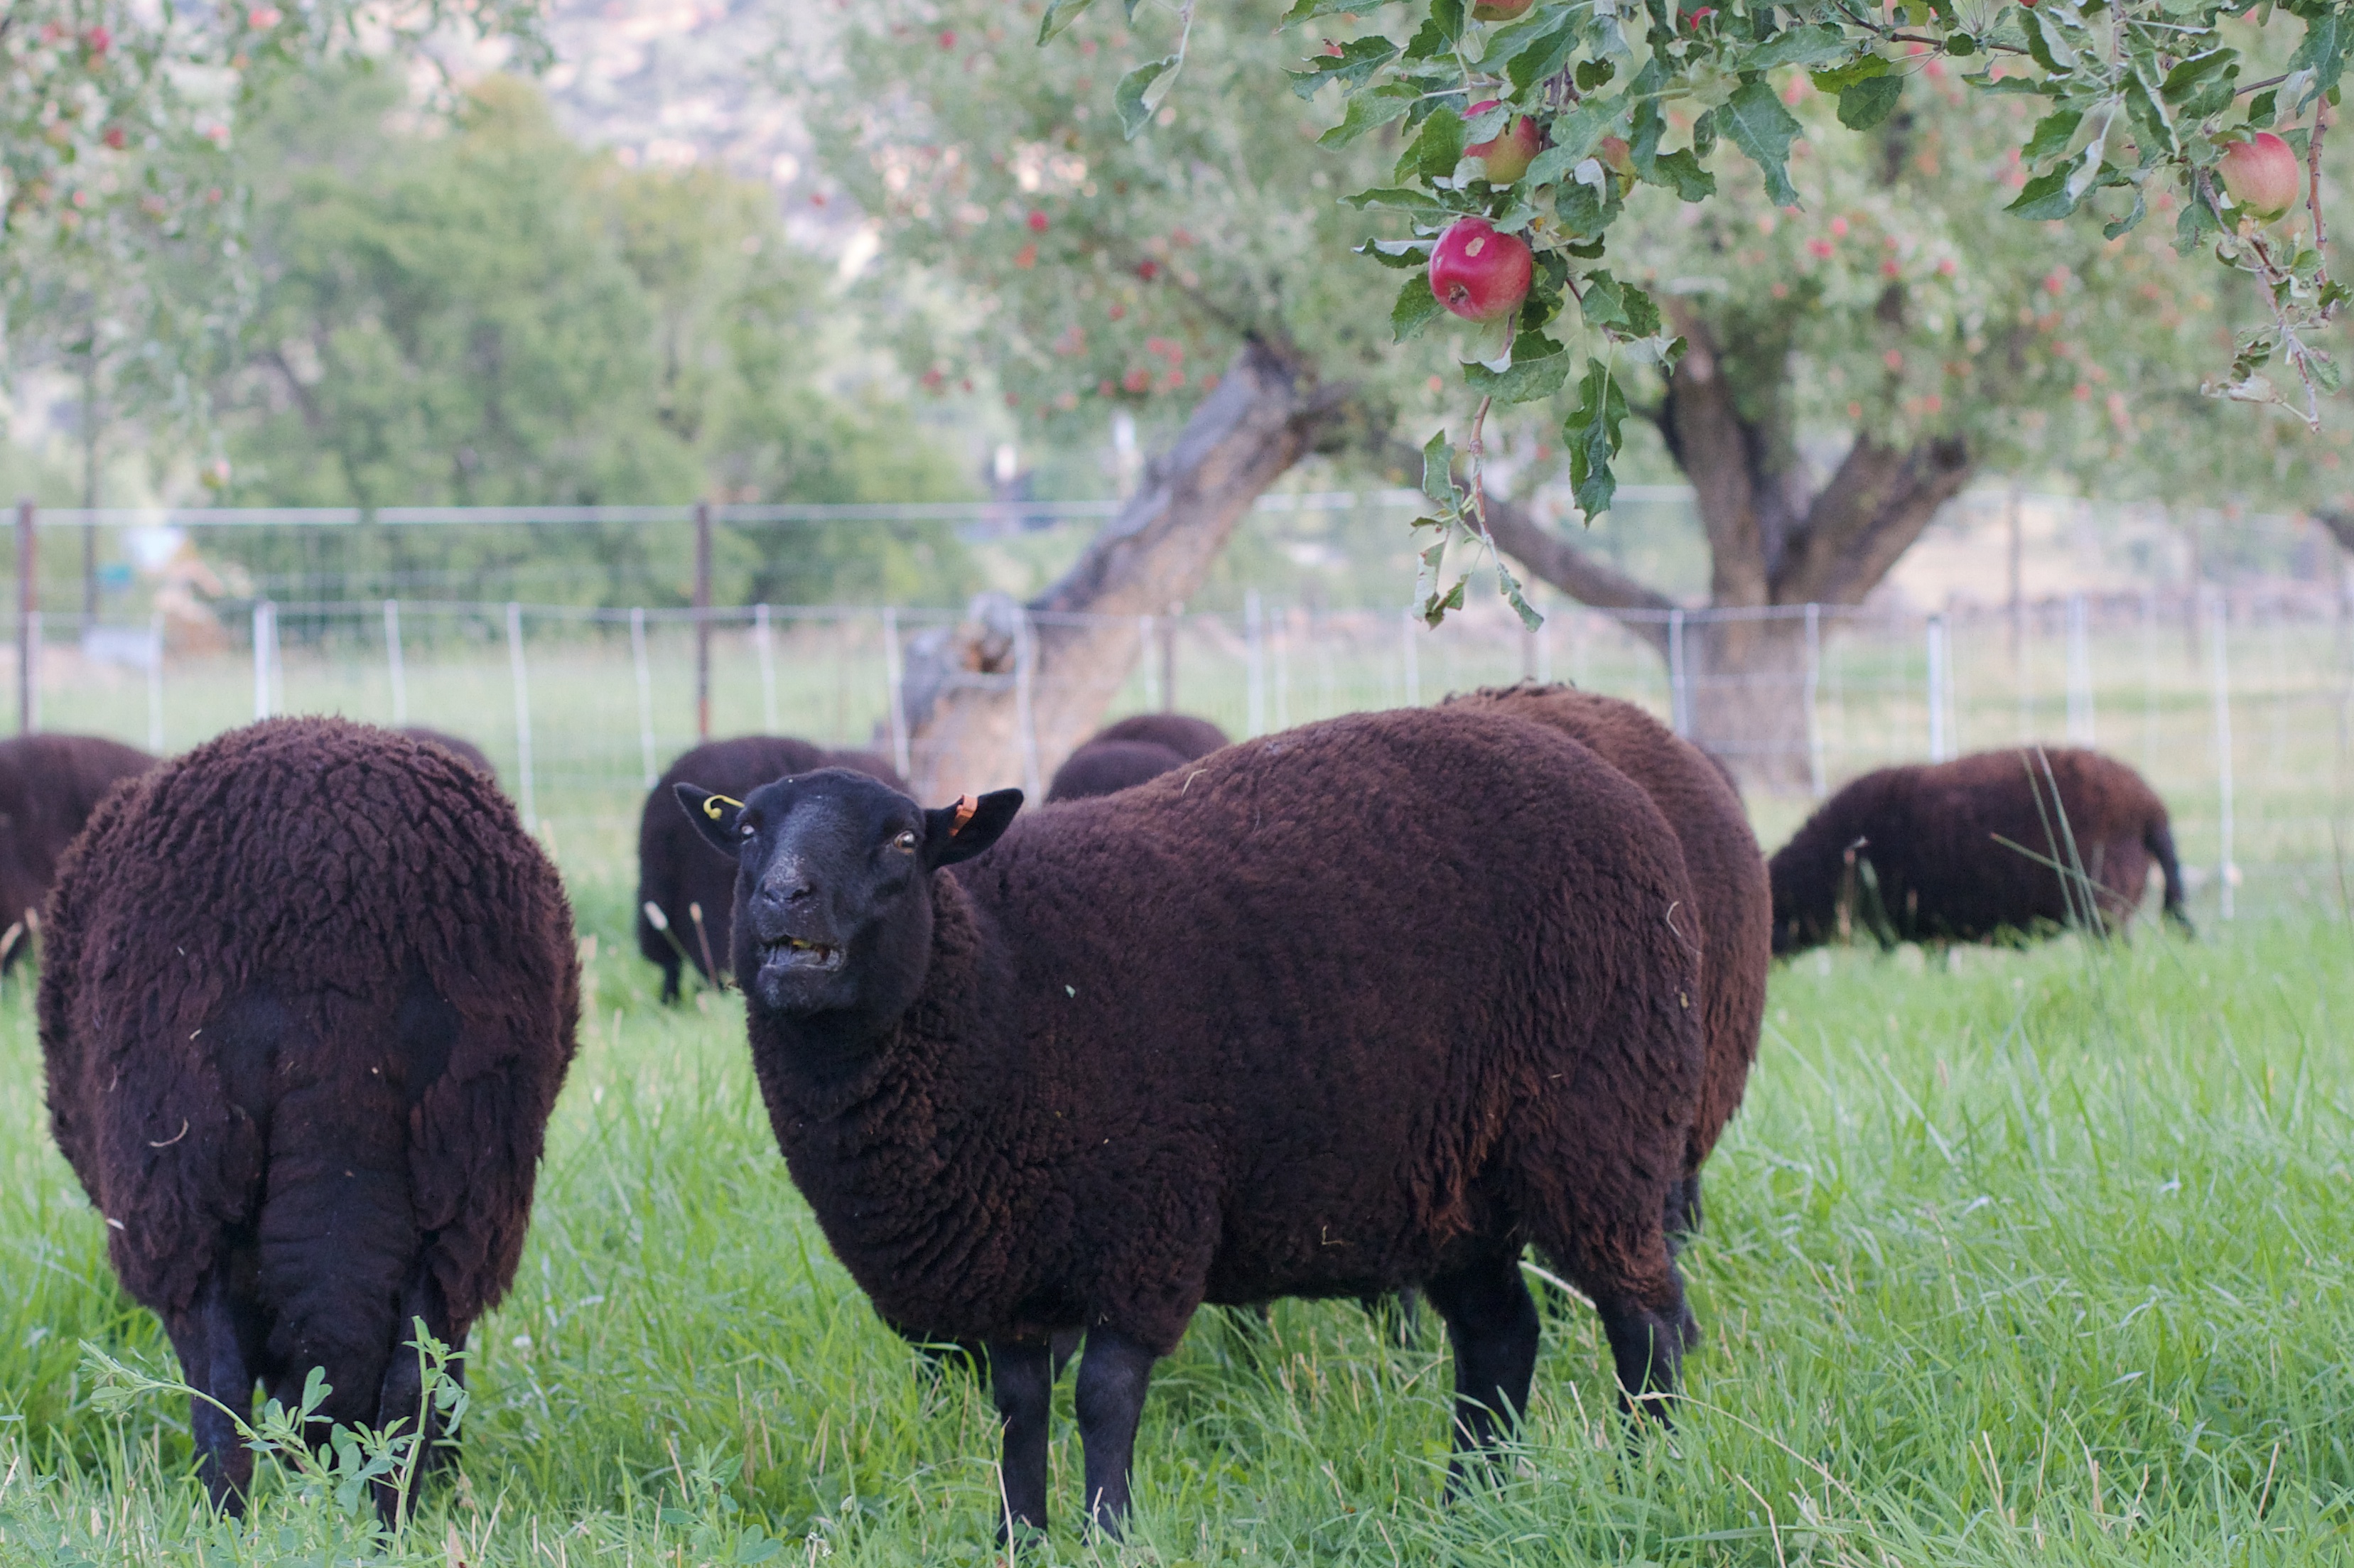
wildlife, pasture, grazing, sheep, mammal, fauna, vertebrate, sheeps, bison, desertweyr, cattle like mammal, cow goat family